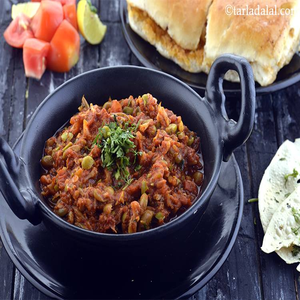
Dish: pavbhaji